Borg

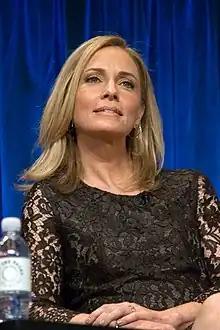
Actress Susanna Thompson was cast as the Borg Queen in "Dark Frontier" and "Unimatrix, Part I" and Part II.

The Borg make frequent appearances in "", which takes place in the Delta Quadrant. The Borg are first seen by "Voyager" in the third-season episode "" in which Chakotay discovers the body of what the local humanoids refer to as "the Invaders"; which turns out to be the Borg. In "", the Borg are engaged in a war of attrition against Species 8472, whose biological defenses are a match for the Borg's nanoprobes. In one of the few instances of the Borg negotiating, in exchange for safe passage through Borg space, the "Voyager" crew devises a way to destroy the otherwise invulnerable Species 8472. A Borg drone, Seven of Nine, is dispatched to "Voyager" to facilitate this arrangement. After successfully driving Species 8472 back into their fluidic space, Seven of Nine is severed from the Collective and becomes a member of "Voyager"s crew. Seven of Nine's rediscovery of both her individuality and her humanity becomes a recurring theme throughout the series.